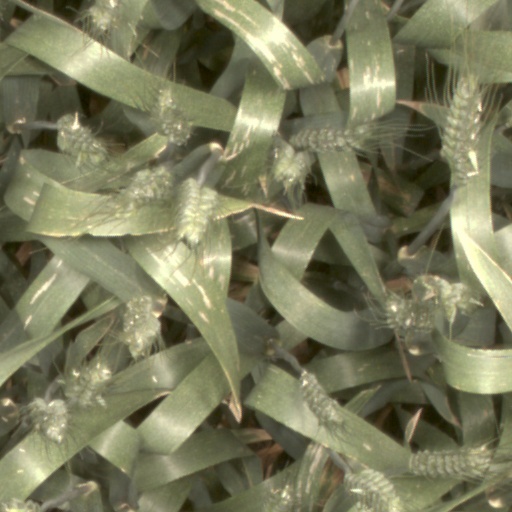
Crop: wheat